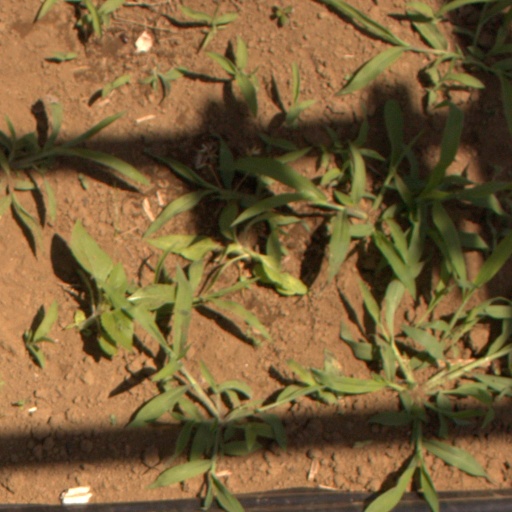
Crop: Jerusalem artichoke